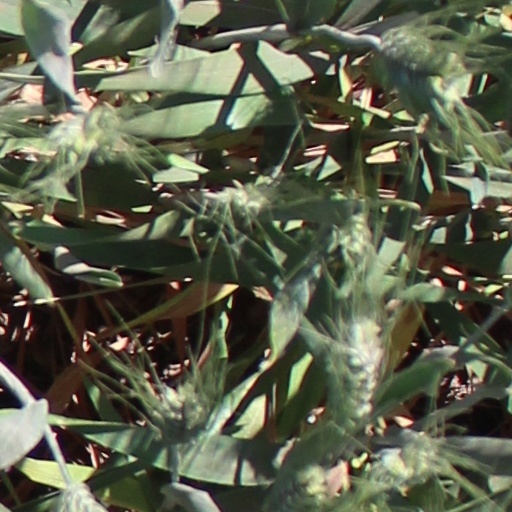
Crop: wheat